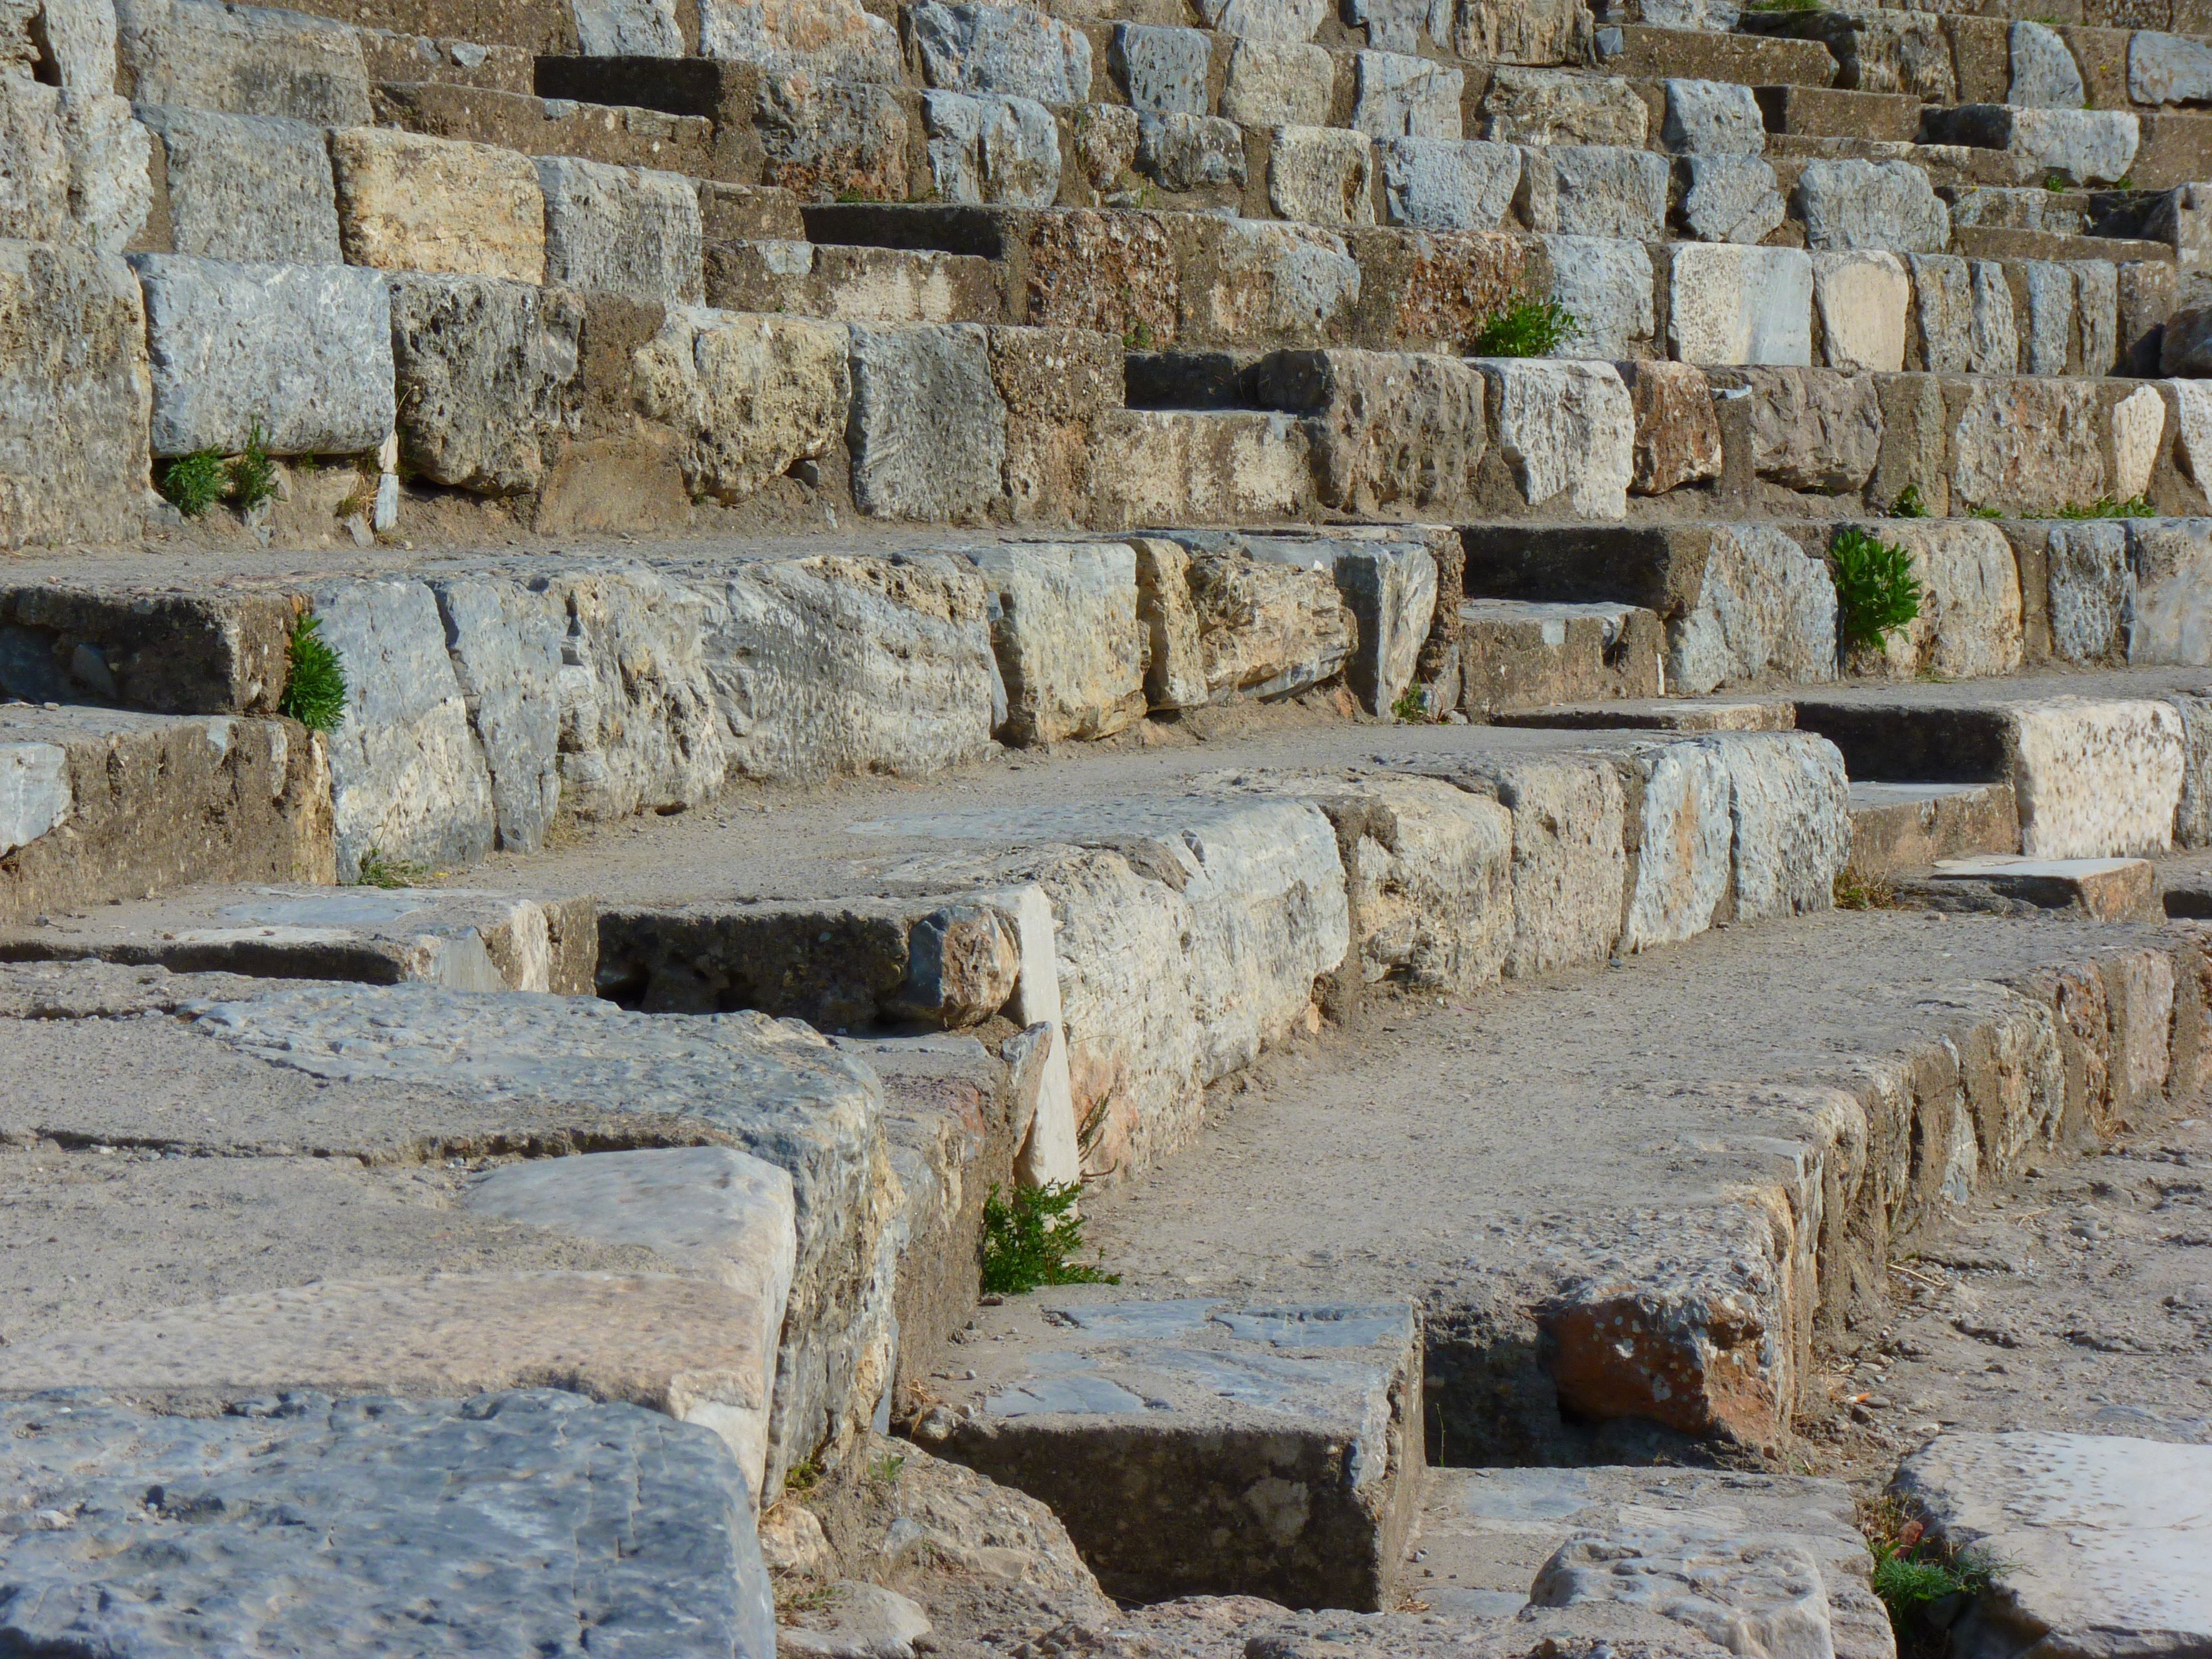
rock, building, wall, stone wall, stones, ruins, theater, site, wadi, bedrock, ancient times, archaeological site, ruined city, asia minor, ephesus, greek town, ancient history, stone bench, ionia, great theater, great theater of ephesus